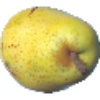
Label: pear_monster